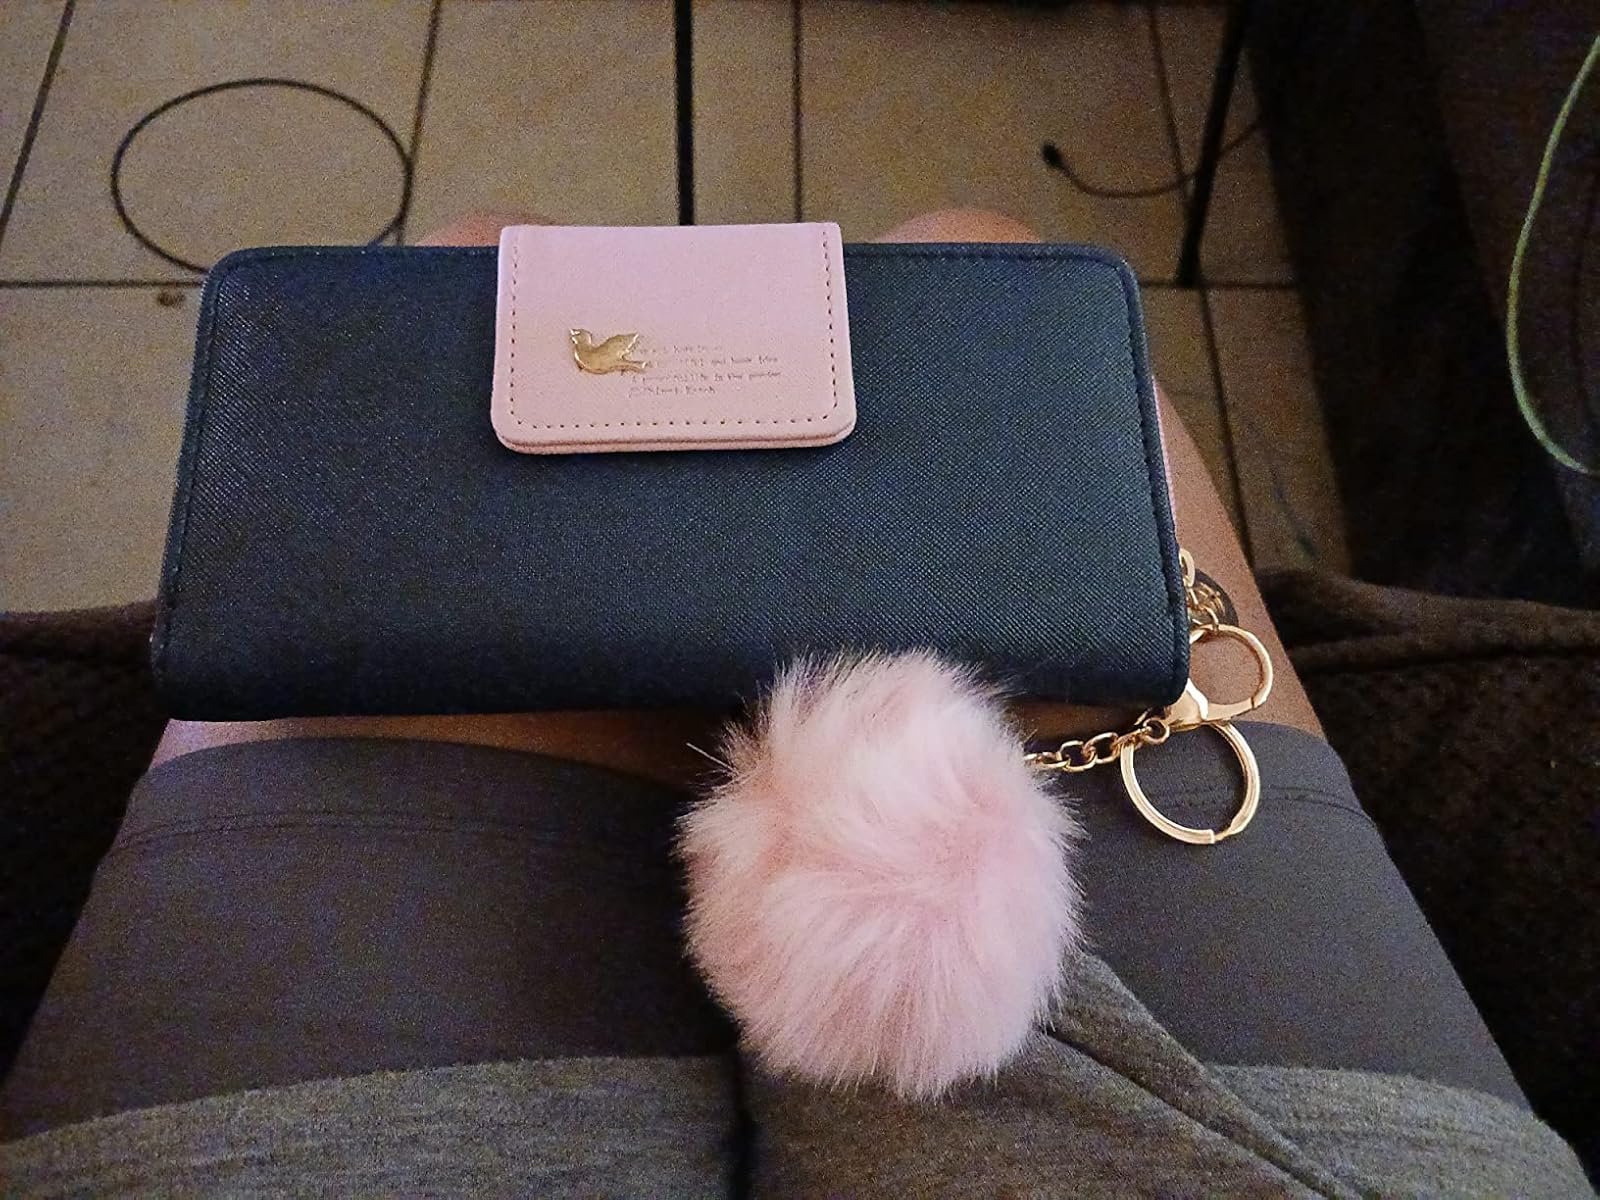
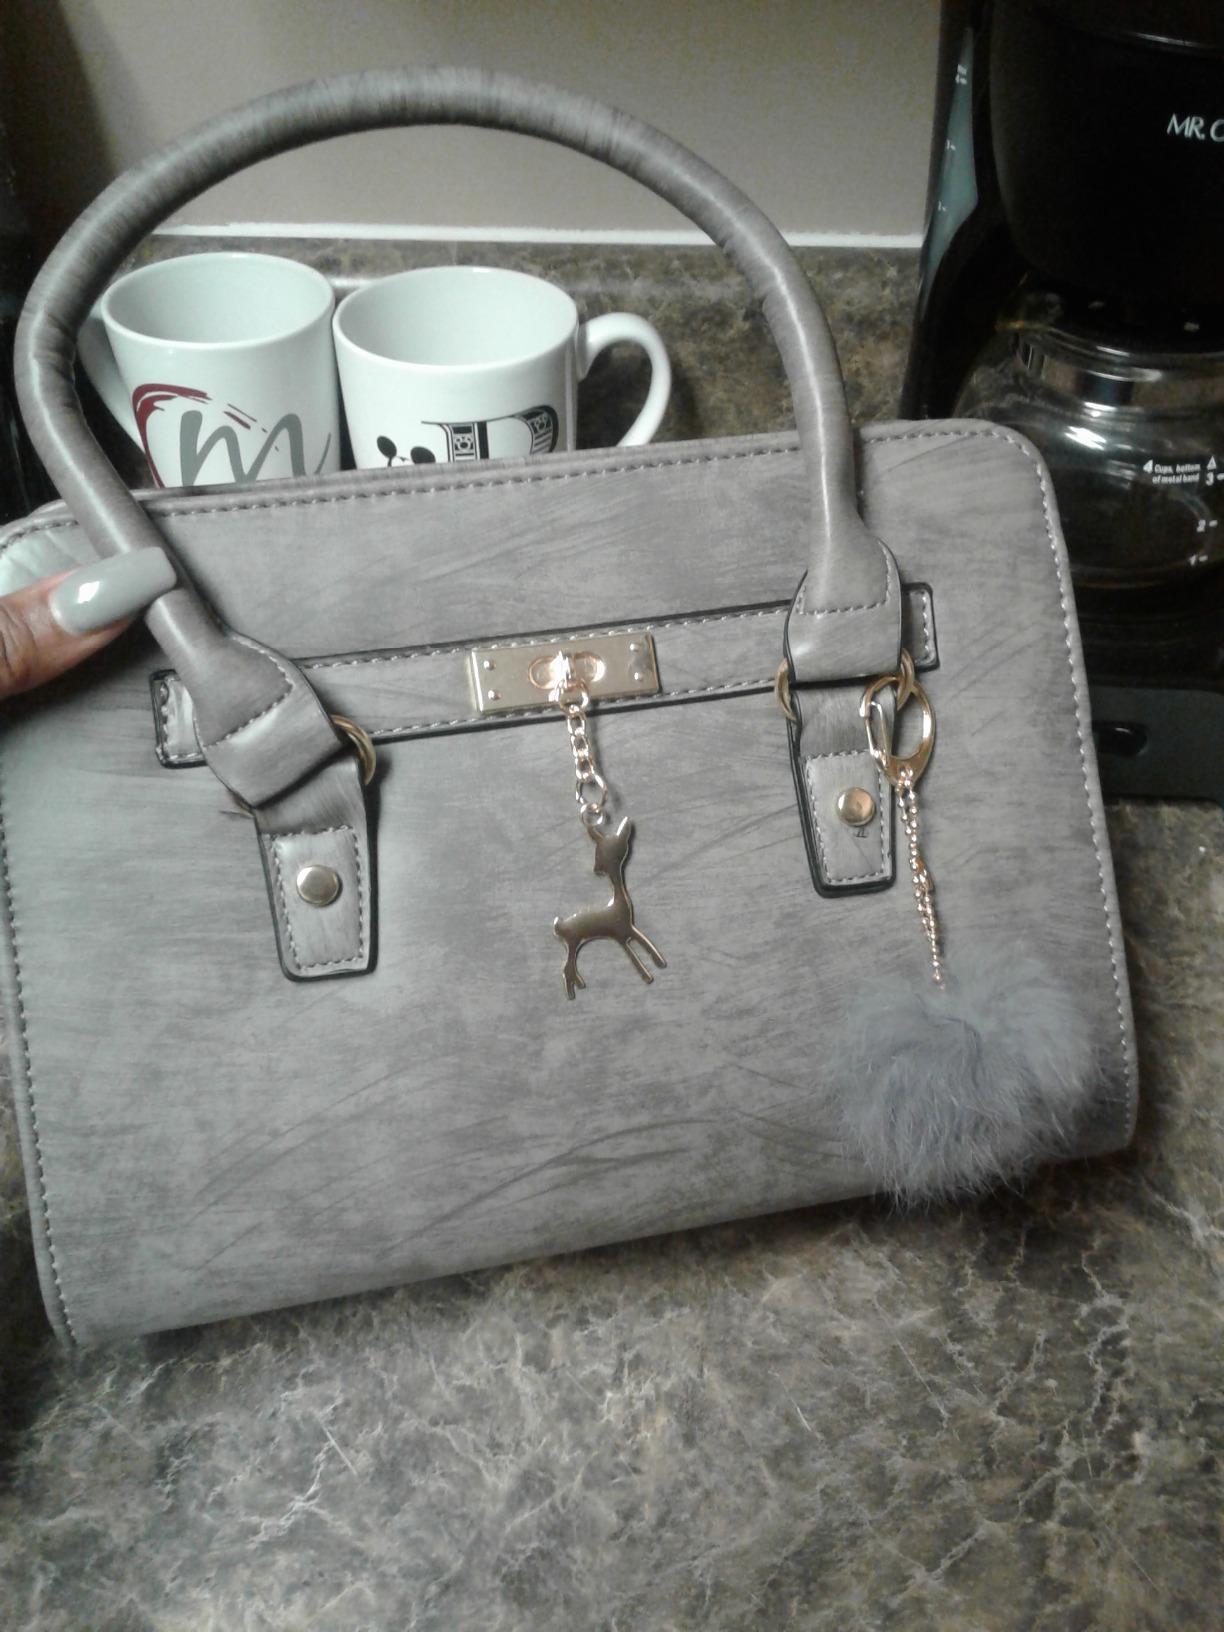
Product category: accessories_handbag
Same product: no